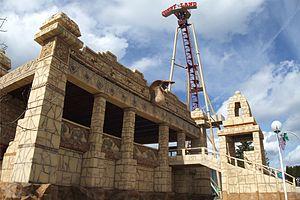
Ces différentes listes sont non exhaustives.
Cobra sont des montagnes russes navette en métal du parc Conny-Land, situé à Lipperswil, dans la commune de Wäldi, dans le canton de Thurgovie, en Suisse. Le parcours contient un looping vertical, la seule inversion de Suisse, et il est le plus rapide, le plus haut et le plus long du pays.